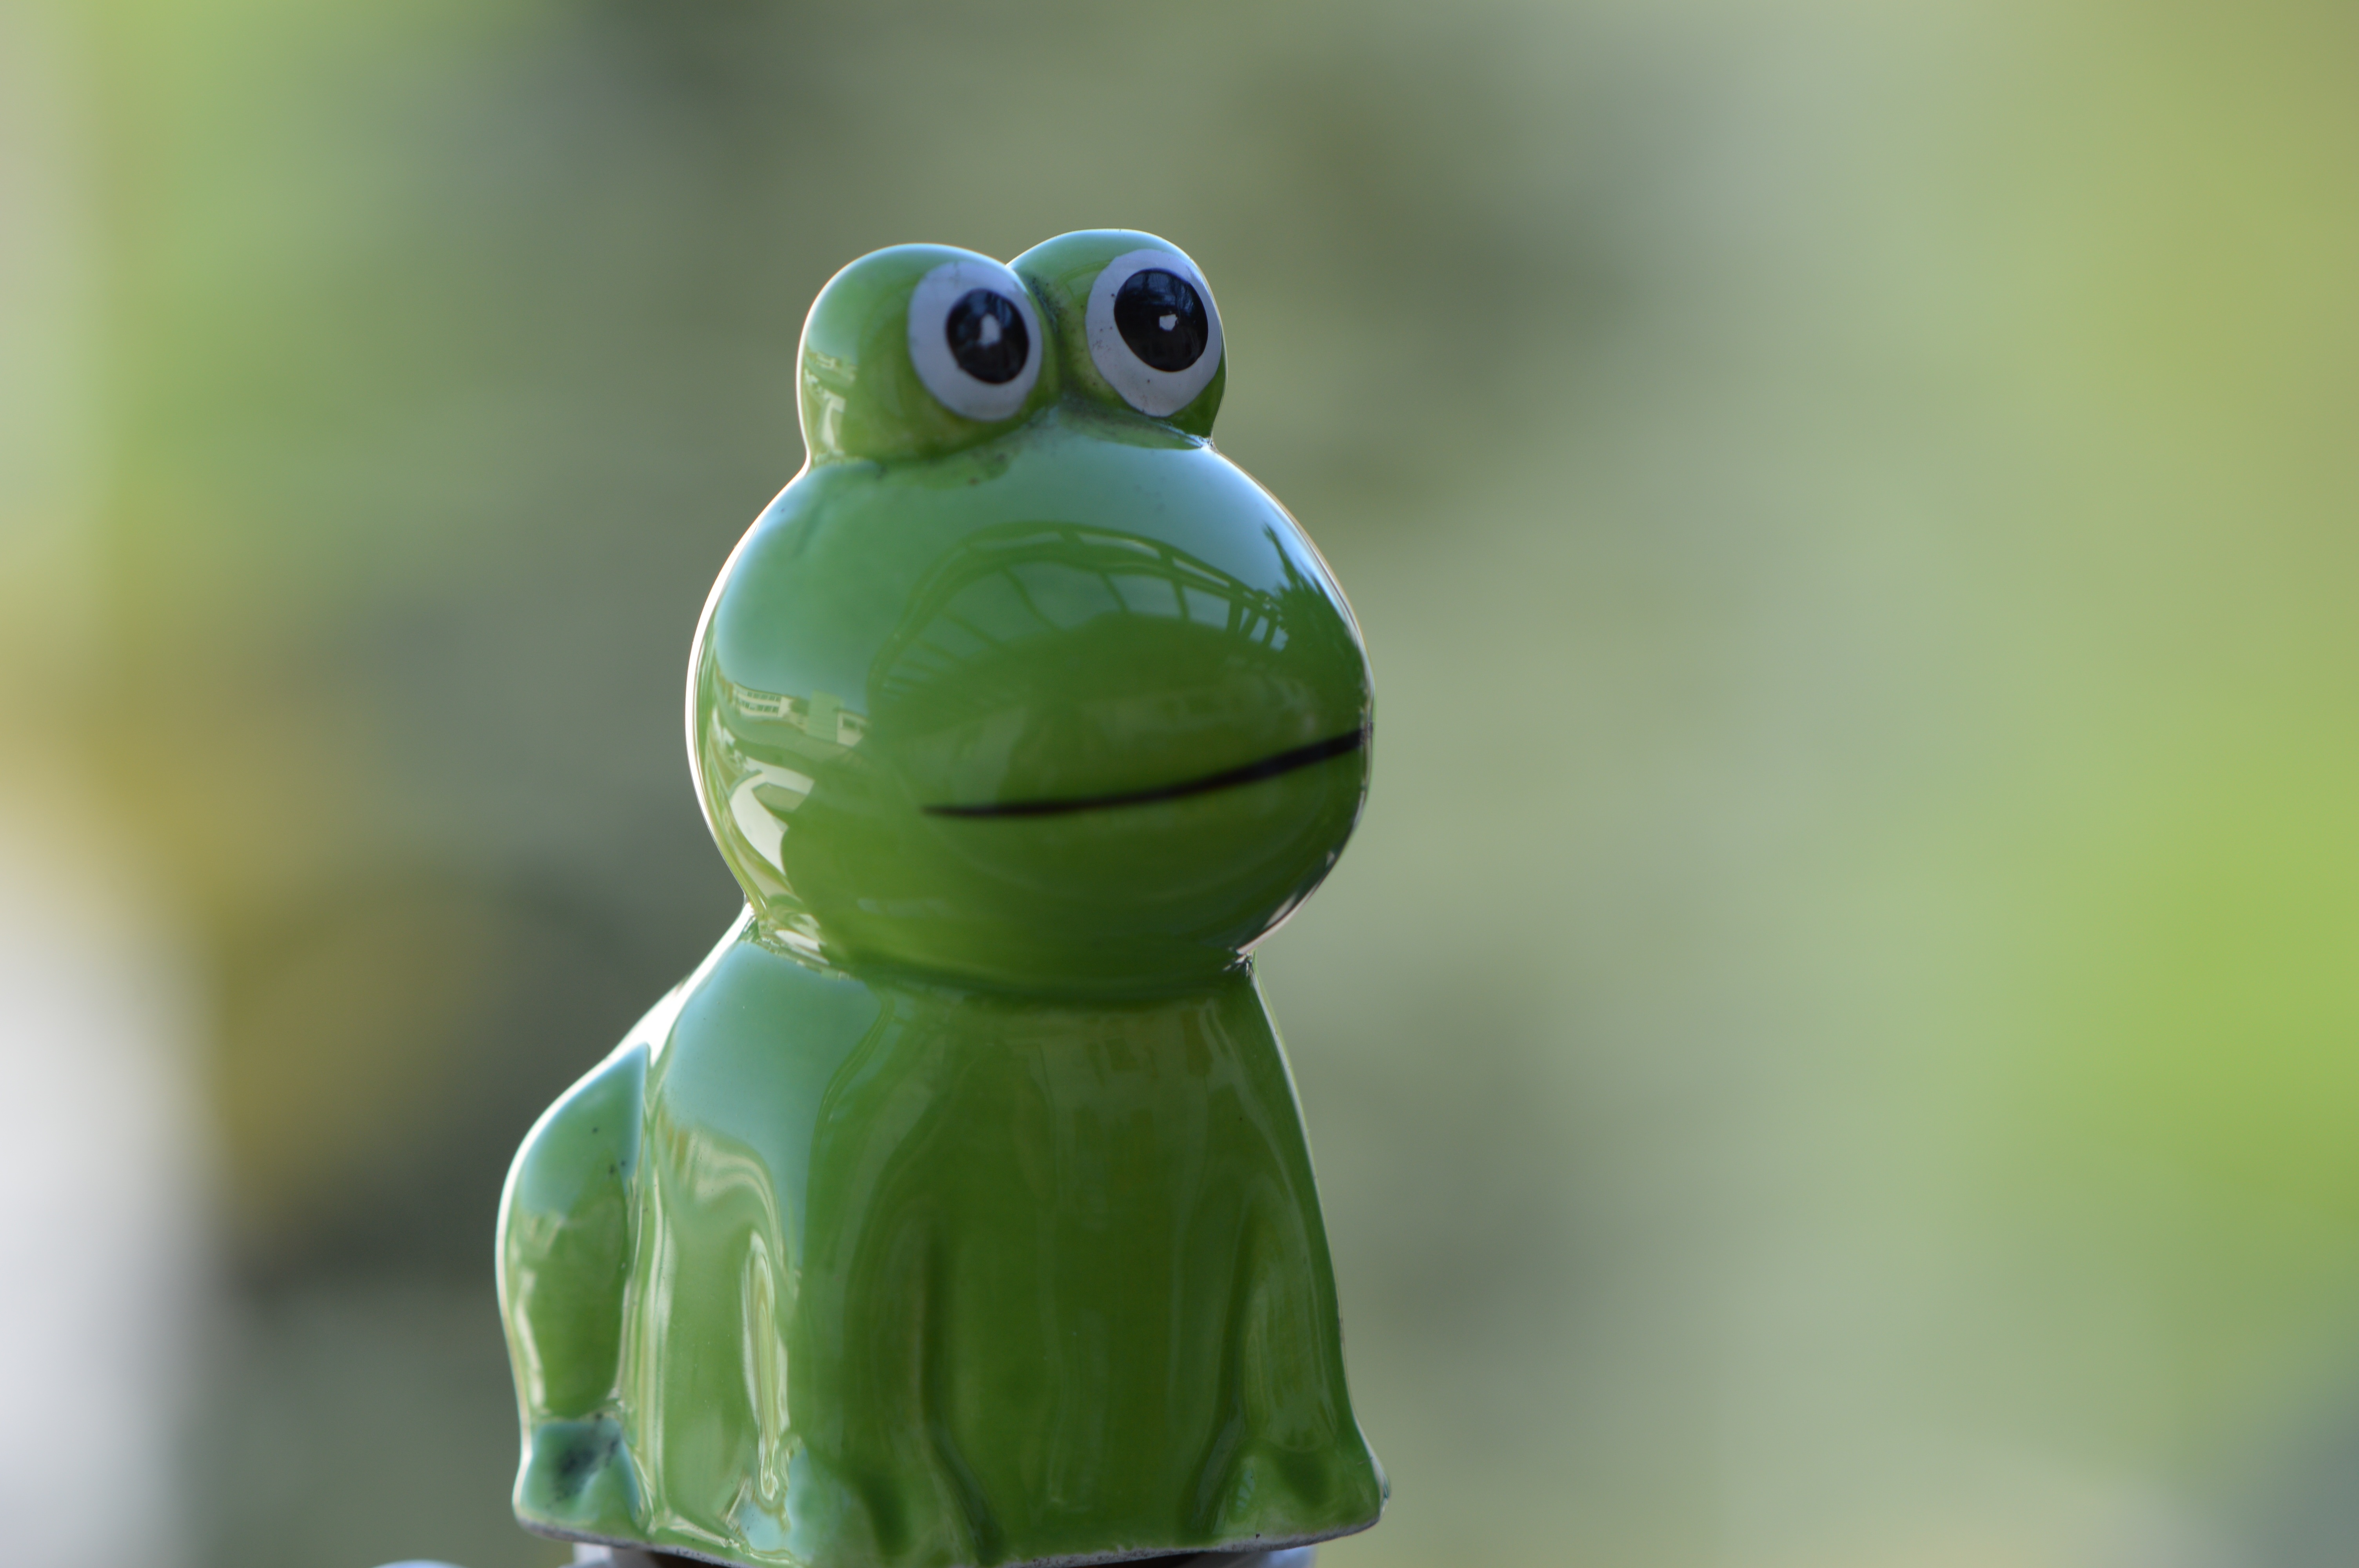
green, ceramic, frog, amphibian, close, fauna, deco, tree frog, close up, vertebrate, funny, macro photography, green frog